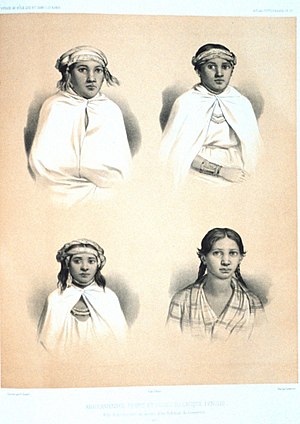
Chile / Historie / Tidlig historie
Mapucherne var det oprindelige folk i Mellem- og Sydchile
Chile, officielt Republikken Chile, er et land i Sydamerika. Chile er klemt inde mellem Andesbjergene i øst og Stillehavet i vest. Det grænser op til Peru i nord, Bolivia i nordøst, Argentina i øst og Drakestrædet i syd. Chile omfatter også territorierne Juan Fernández, Salas y Gómez, Desventuradas og Påskeøen. Chile gør også krav på et 1,25 millioner km² stort område af Antarktis. Disse krav er dog suspenderet under Antarktistraktaten.